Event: Nepal Earthquake
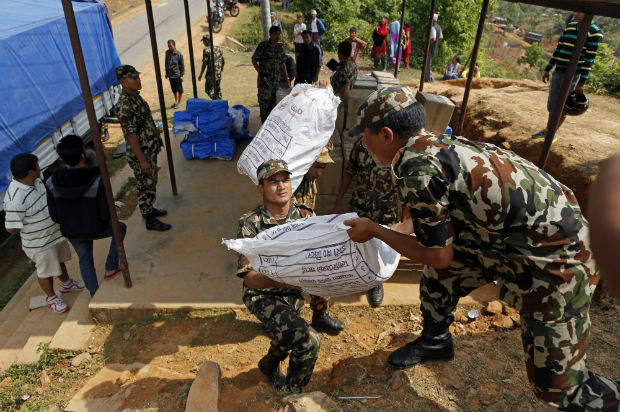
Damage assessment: no_damage